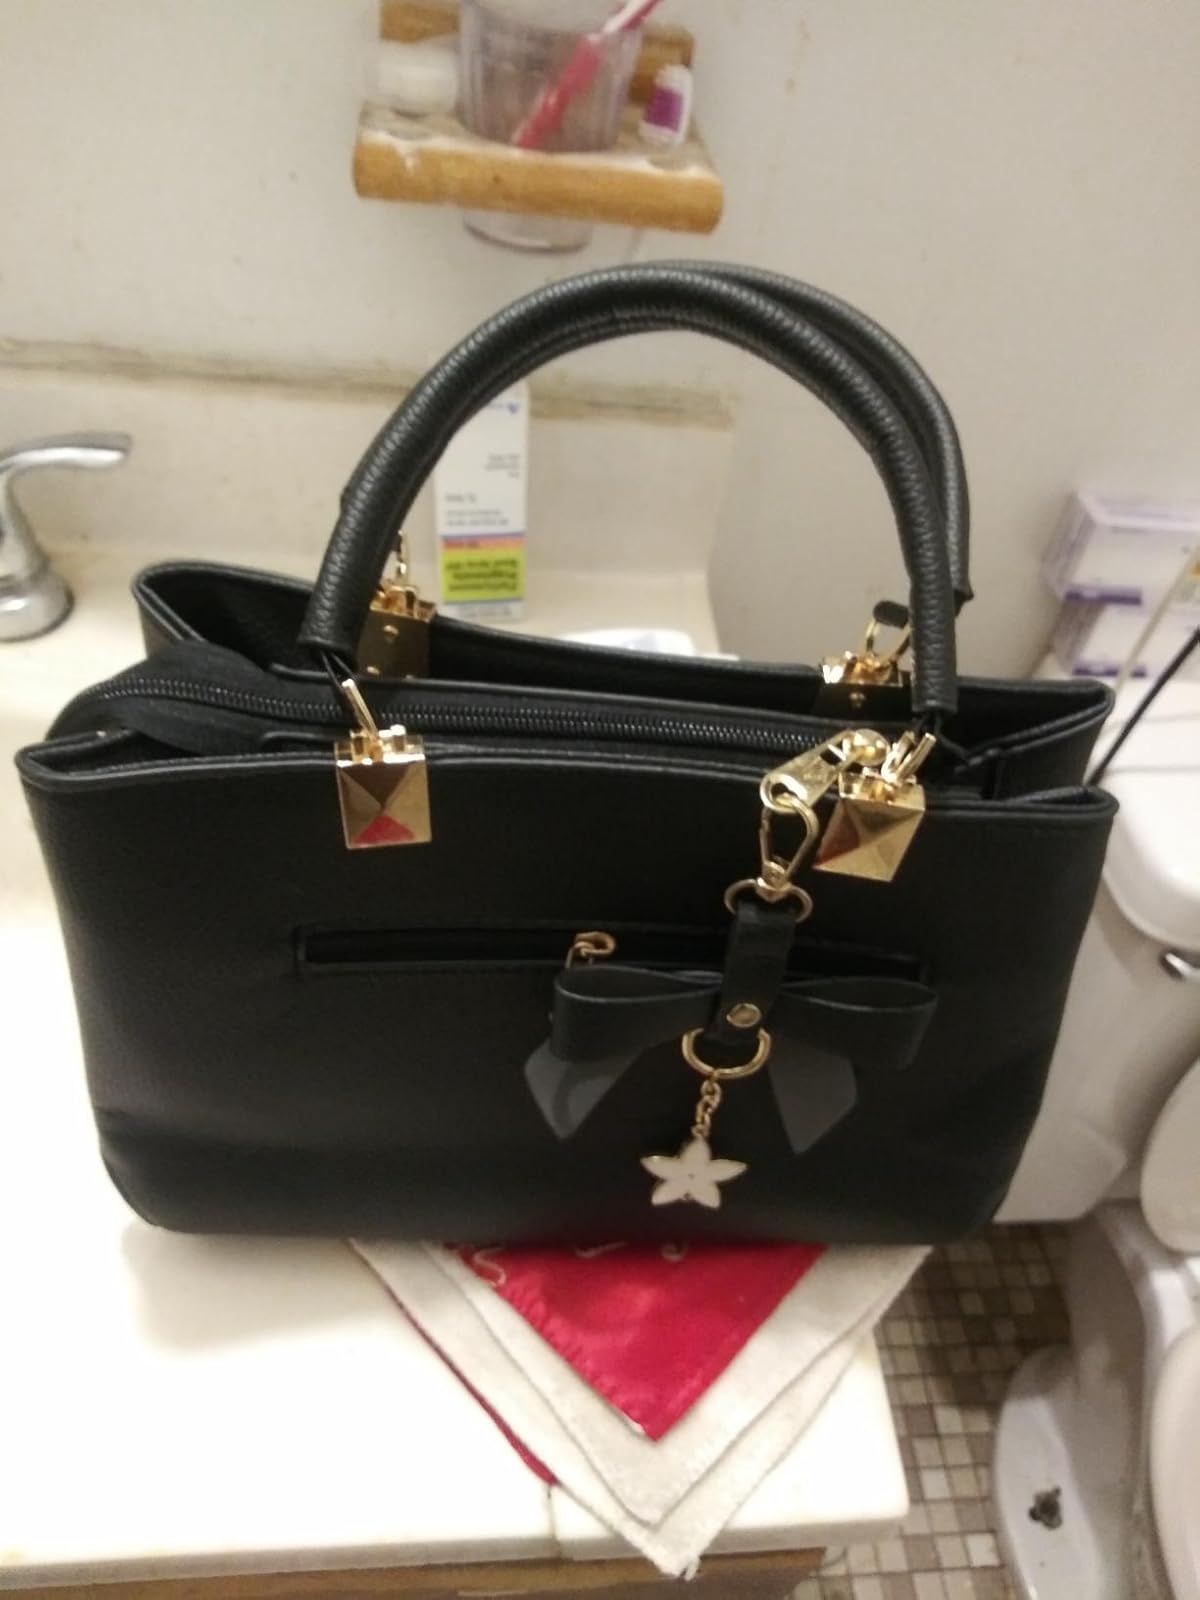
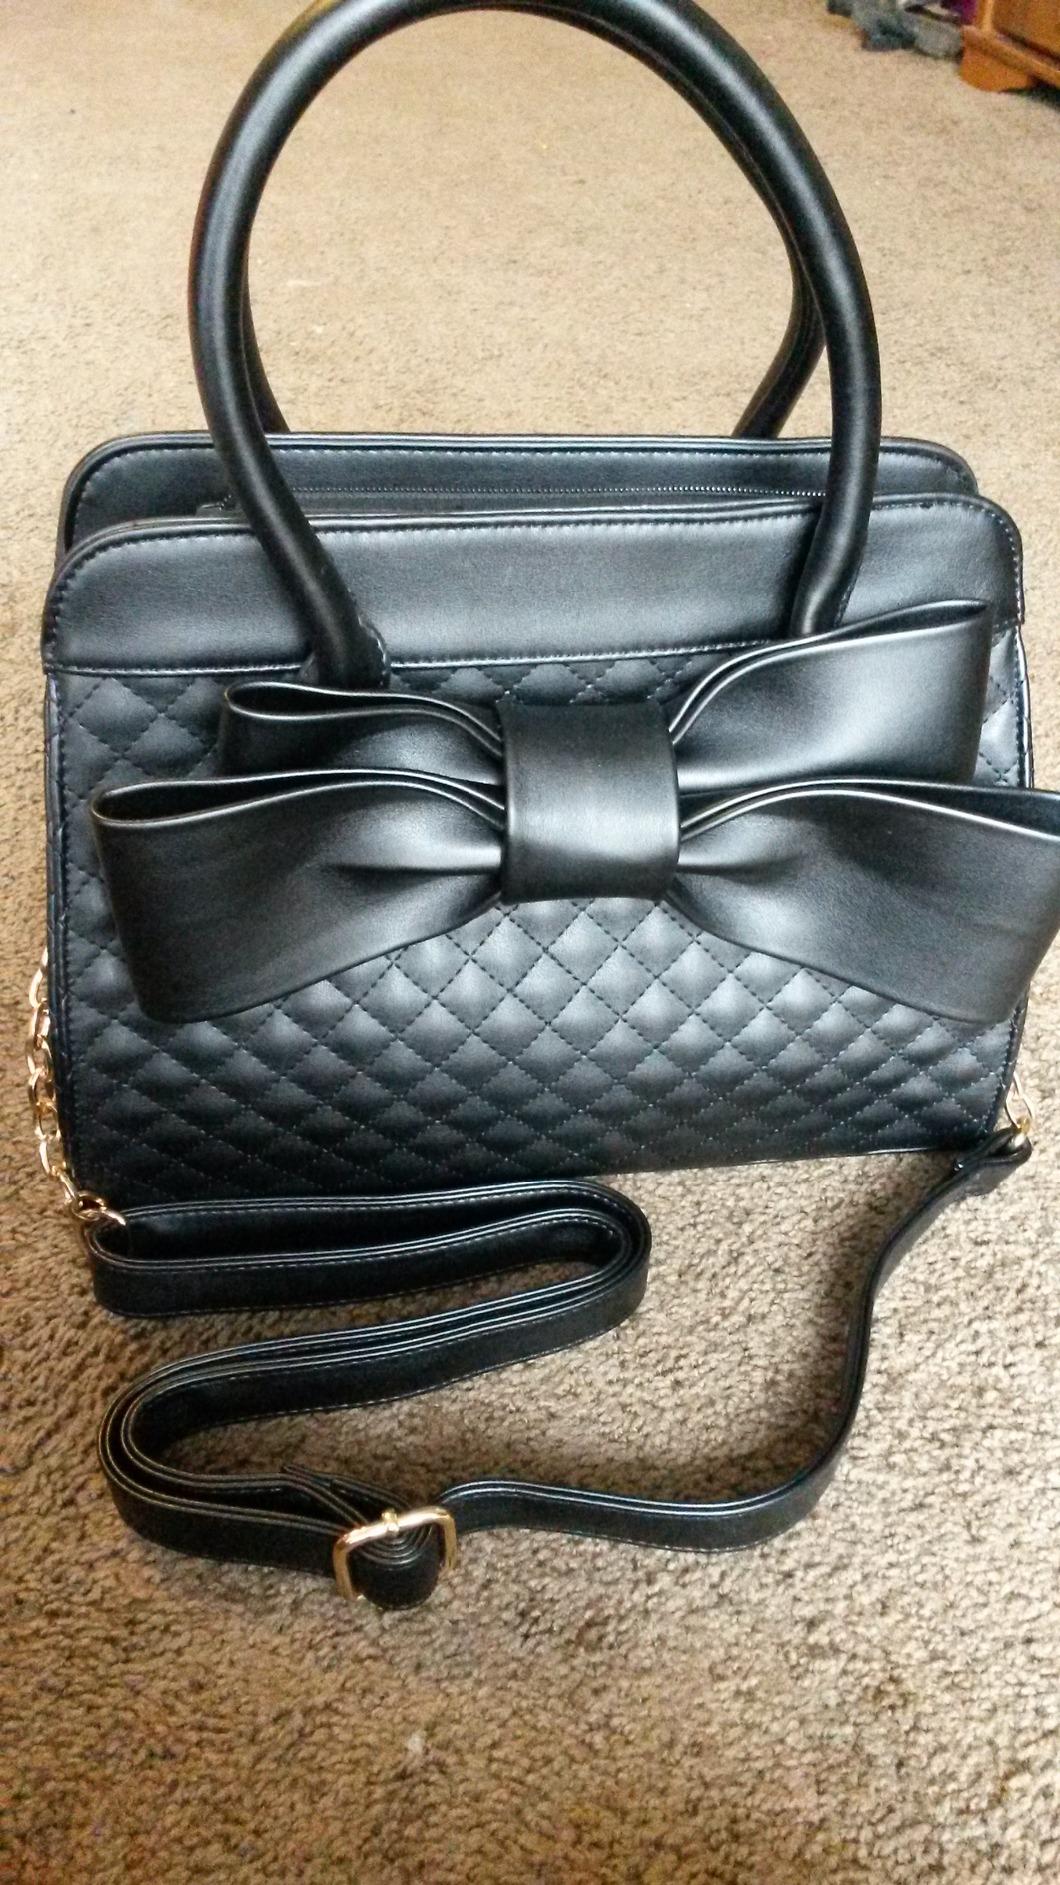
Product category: accessories_handbag
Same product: no